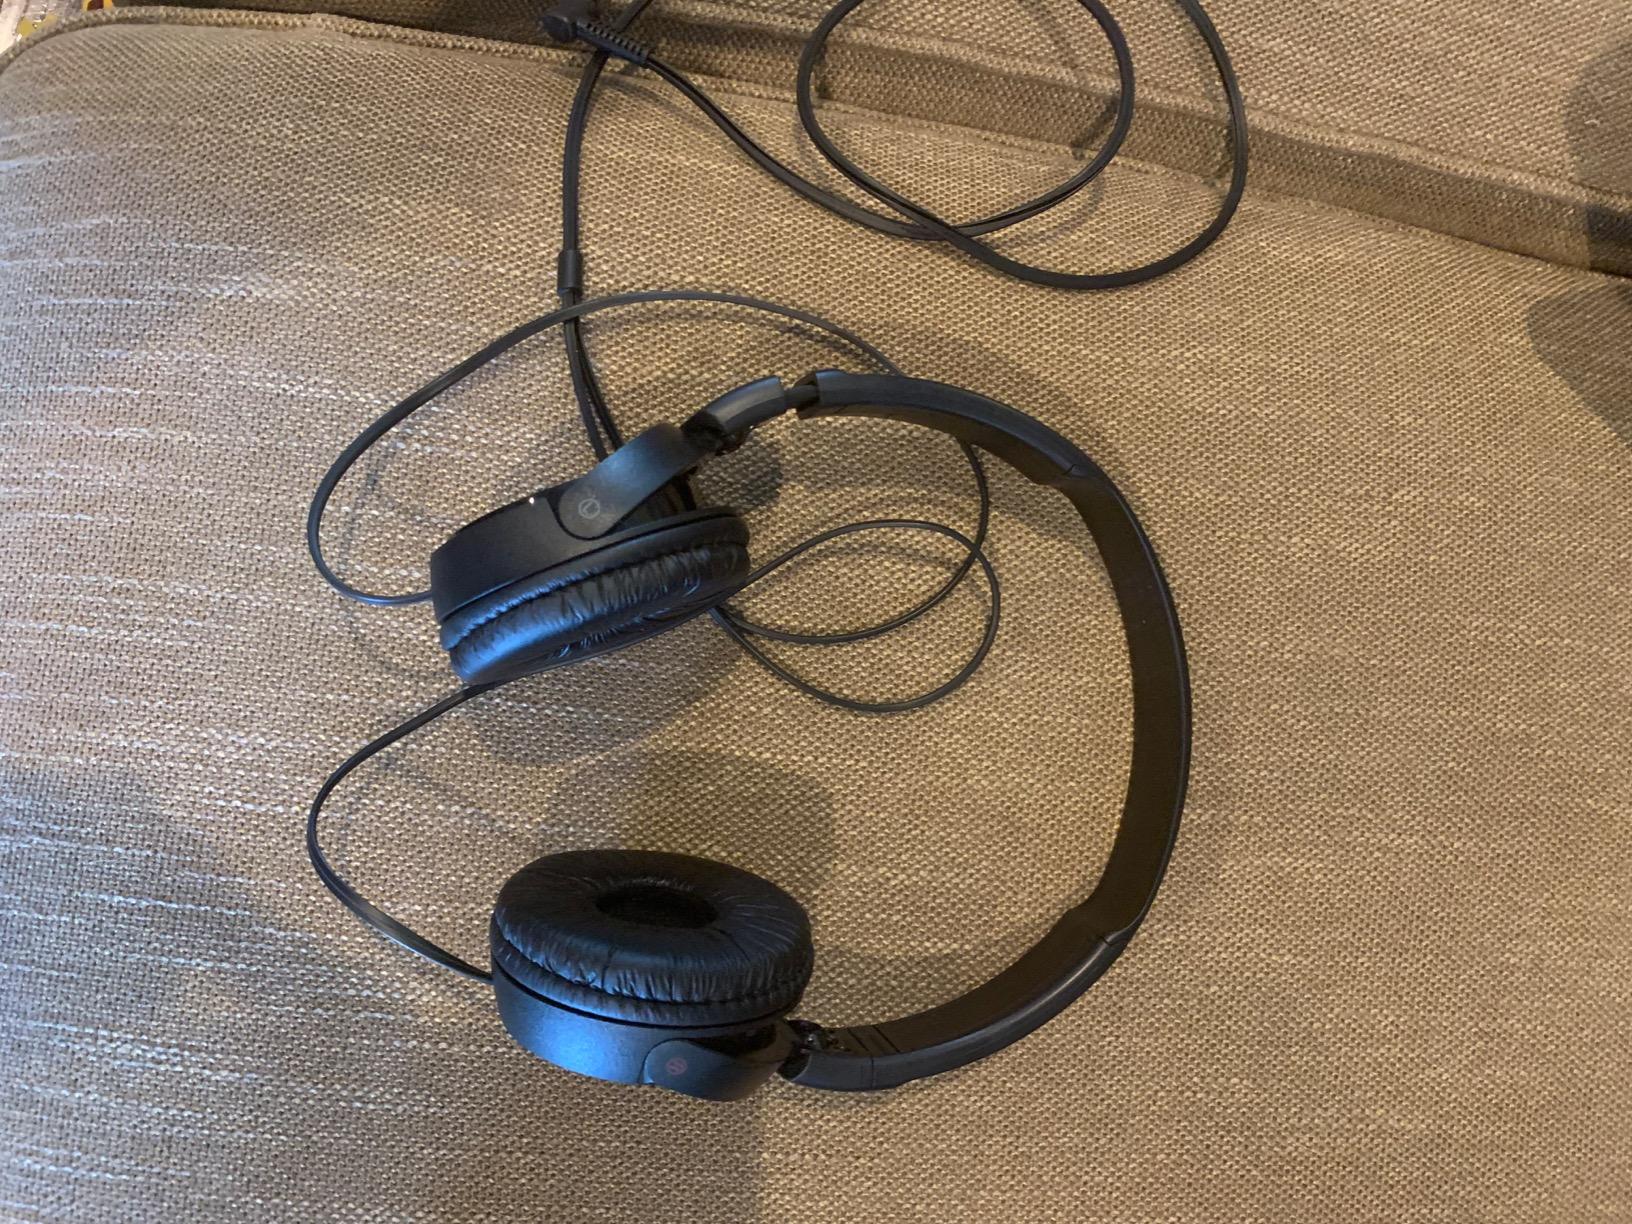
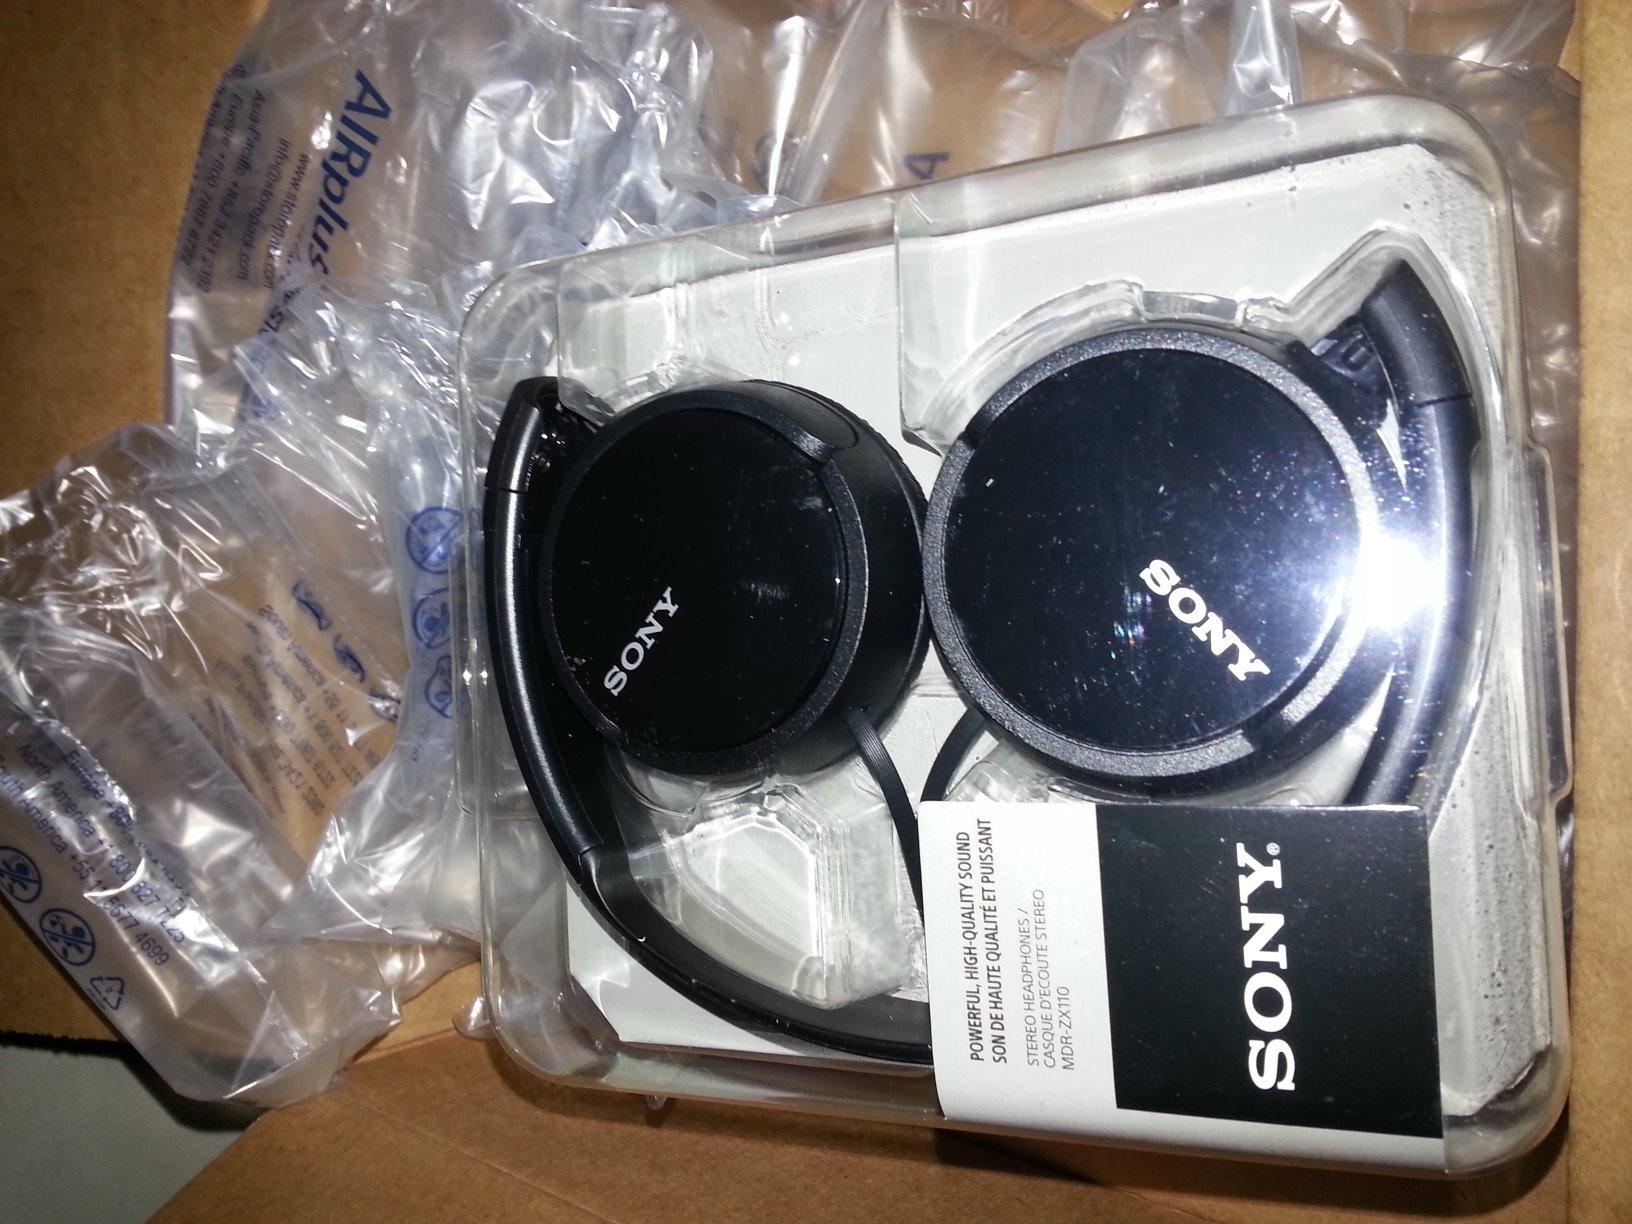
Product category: headphones
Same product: yes